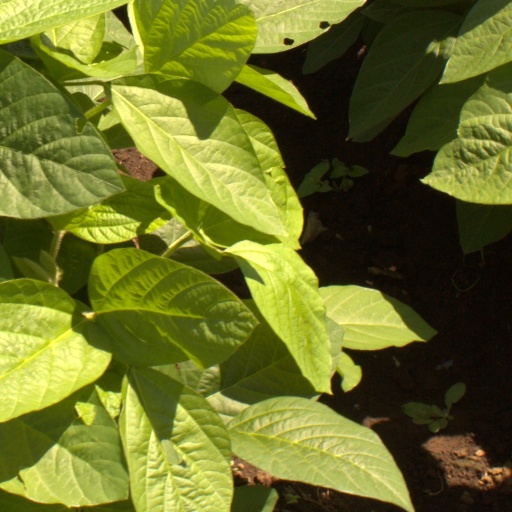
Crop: soybean